Black Belt in the American South

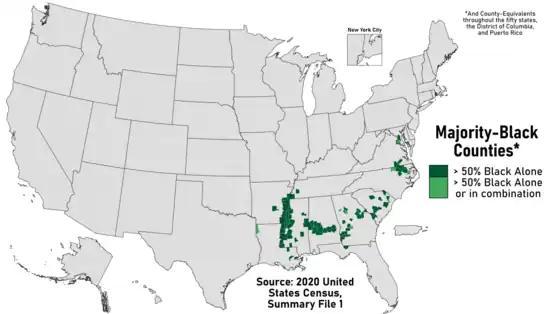

The Black Belt in the American South is a geopolitical region comprising areas with both historical and current majority African American populations. The term for the geopolitical region comes from that of the geological formation known as the Black Belt, named for the highly fertile black soil, and the history of the region regarding slavery. Historically, the Black Belt economy was based on cotton plantations – along with some tobacco plantation areas along the Virginia–North-Carolina border. The valuable land was largely controlled by rich whites and worked by primarily black slaves, who in many counties constituted a majority of the population. As the term applies to the sociopolitical region, it generally describes a region larger than that defined by its geology.